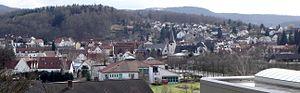
Mörlenbach est une commune de Hesse, située dans l'arrondissement de la Bergstraße, dans le district de Darmstadt.